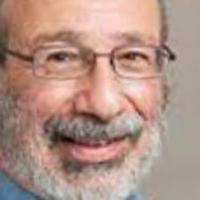
Age group: age 56-65